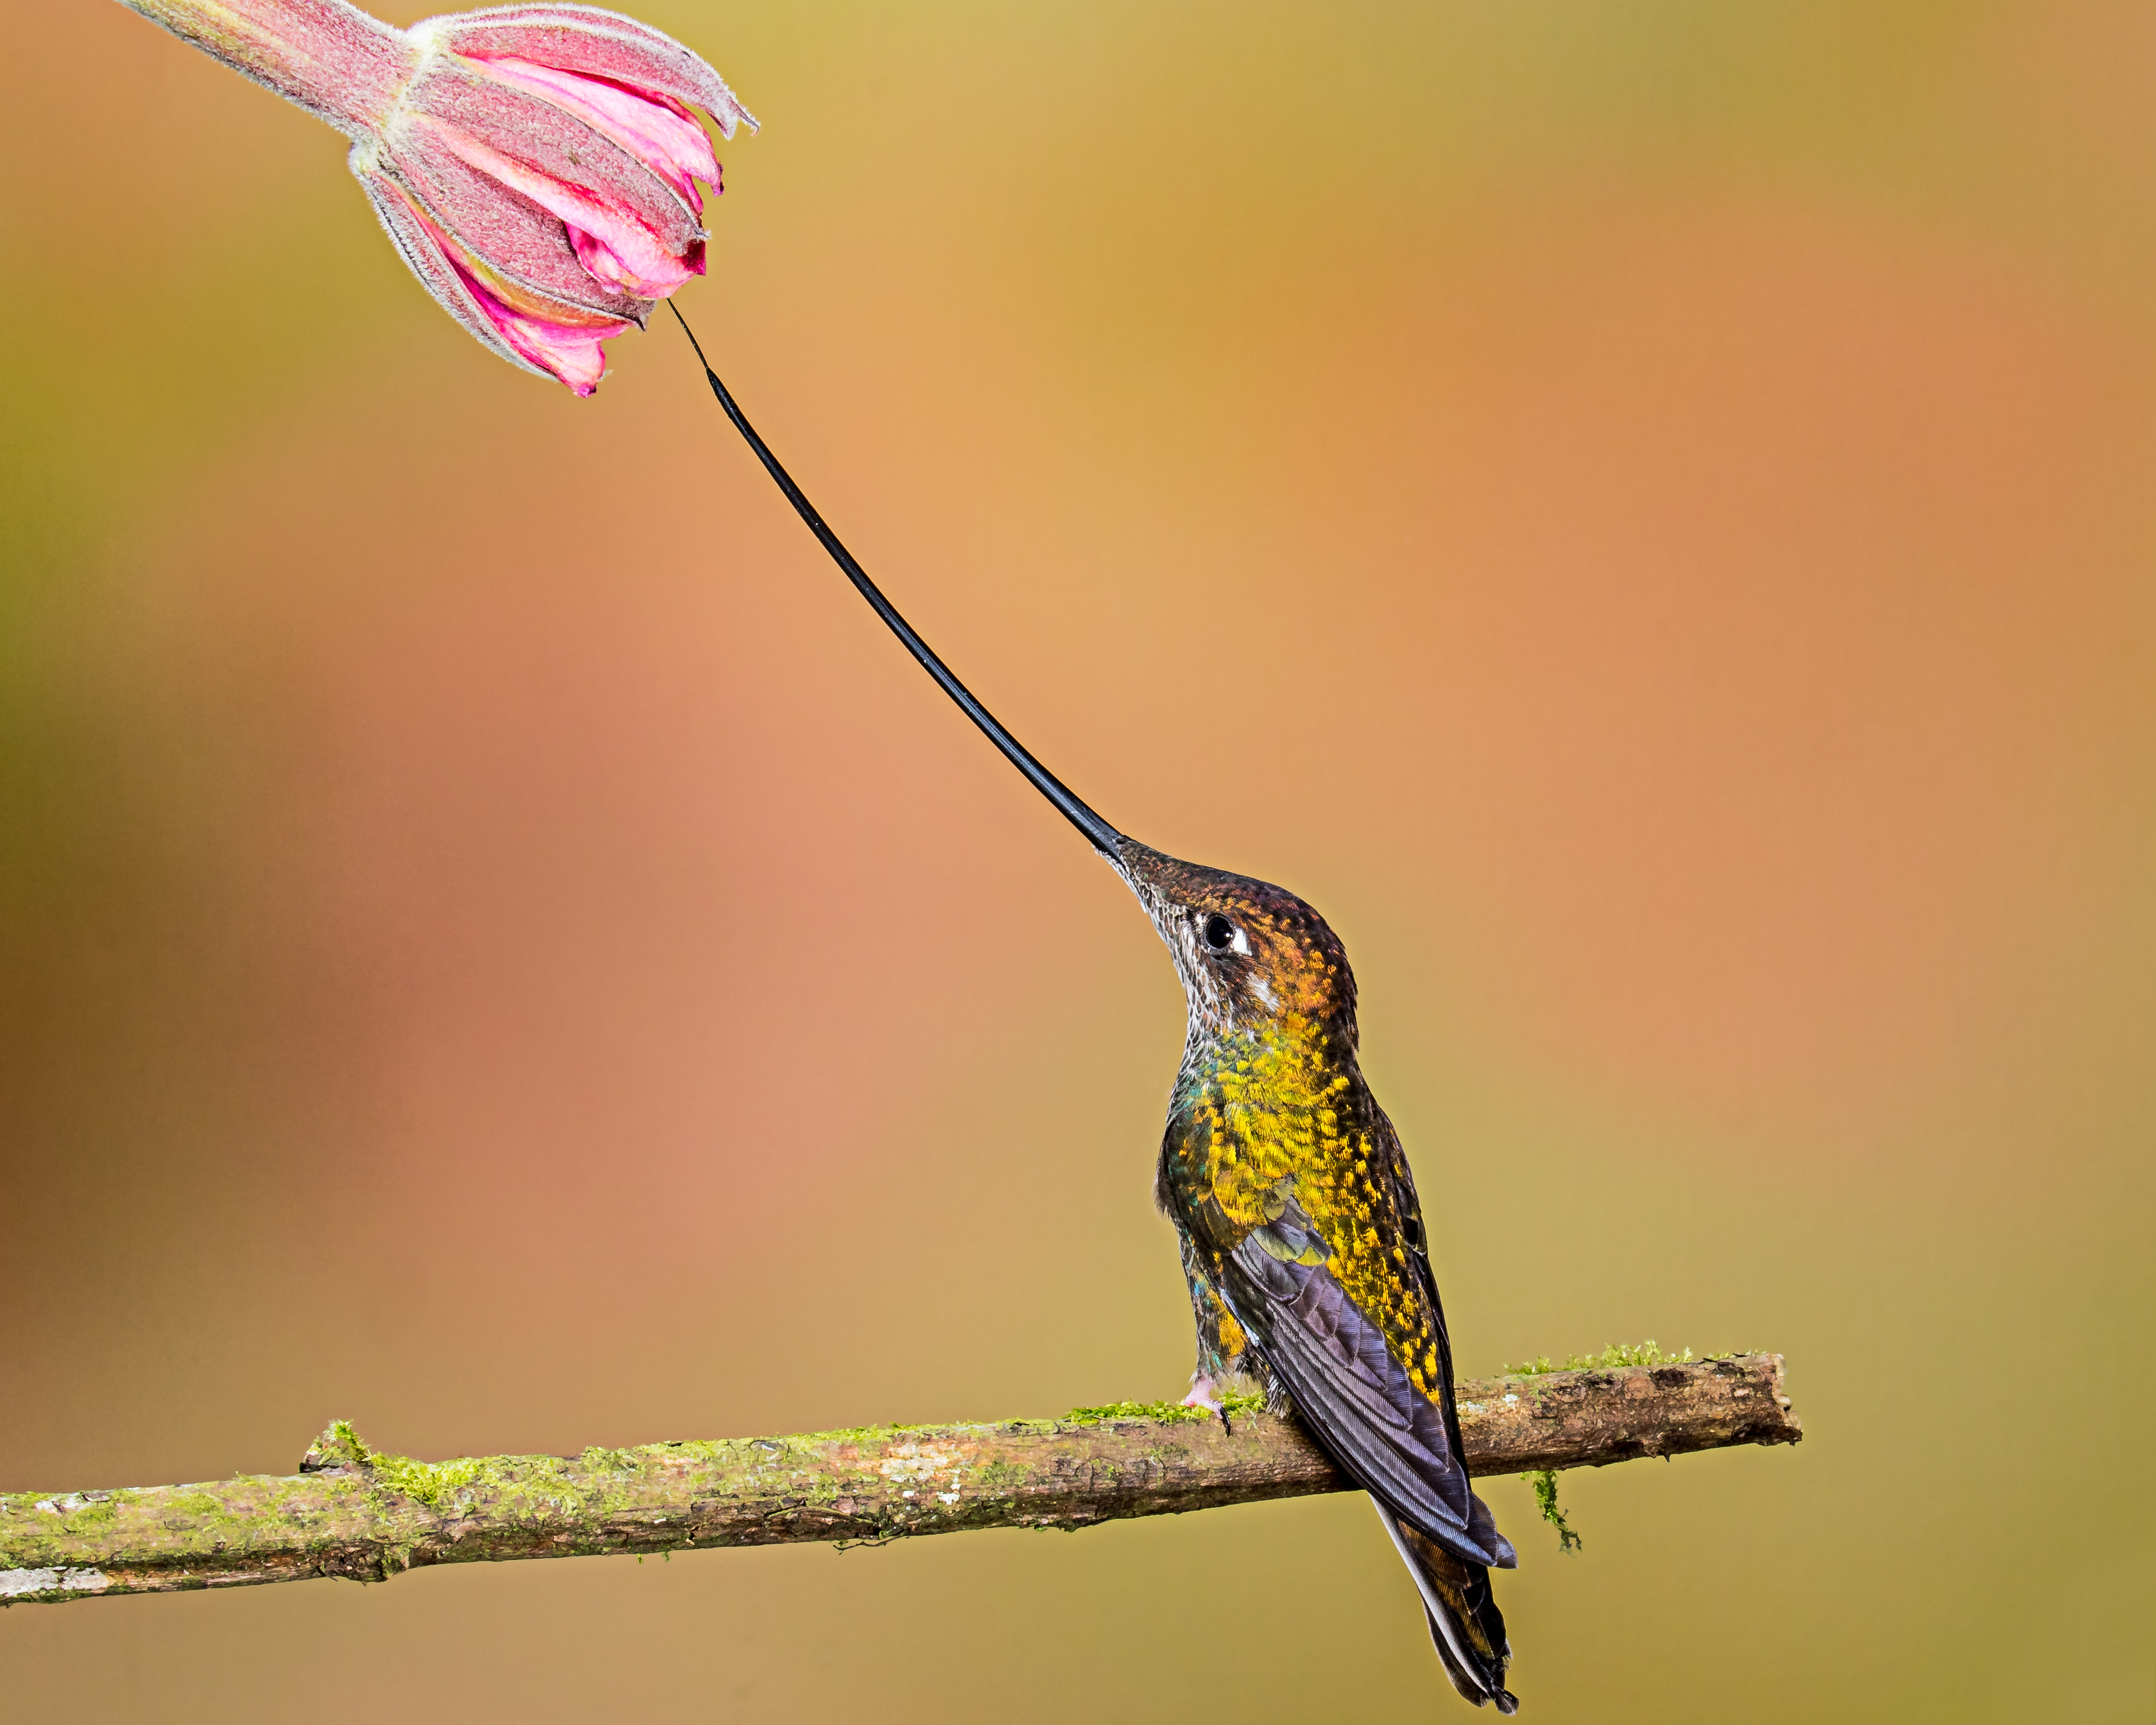
branch, bird, wing, flower, beak, hummingbird, yellow, fauna, feeding, lazy, vertebrate, parakeet, perched, andymorffew, morffew, naturethroughthelens, swordbilledhummingbird, guangolodge, ecuador, macro photography, plant stem, perching bird